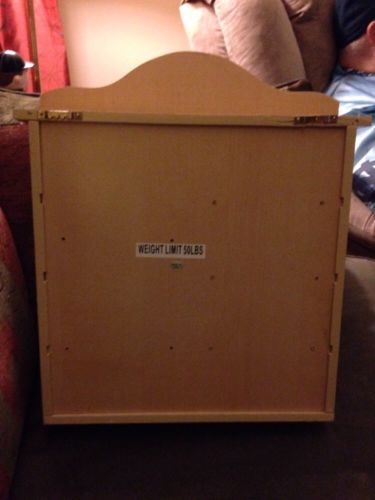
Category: cabinet